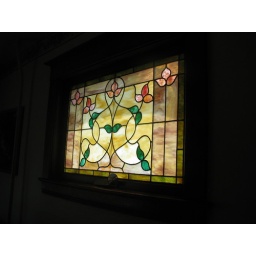
this window is right over couch in parlor